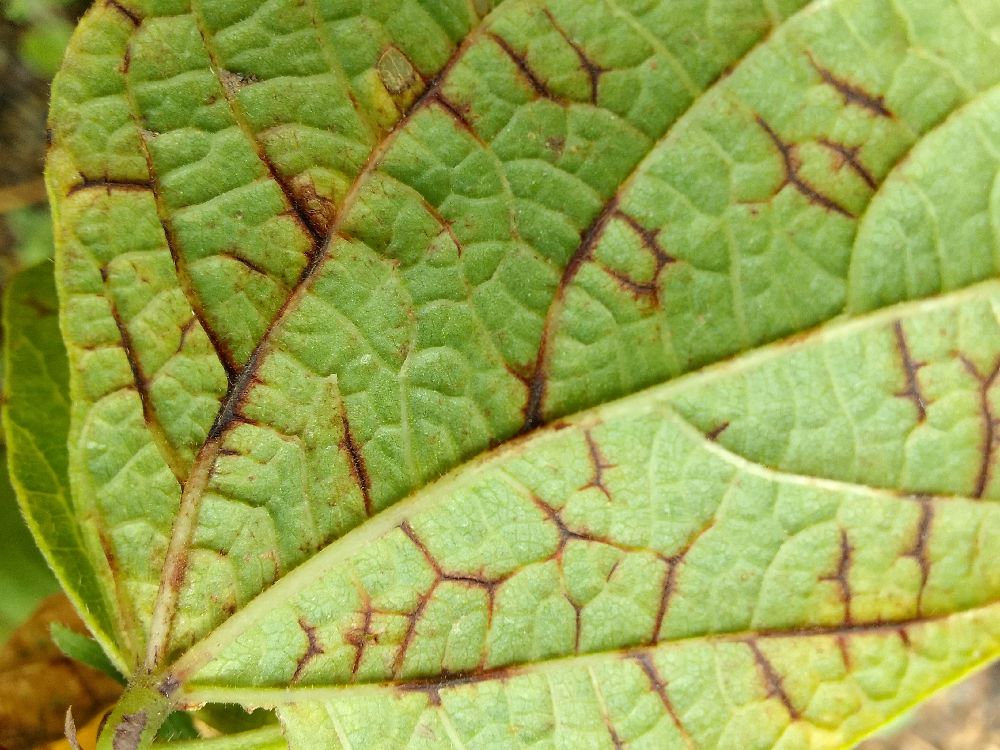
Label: anthracnose